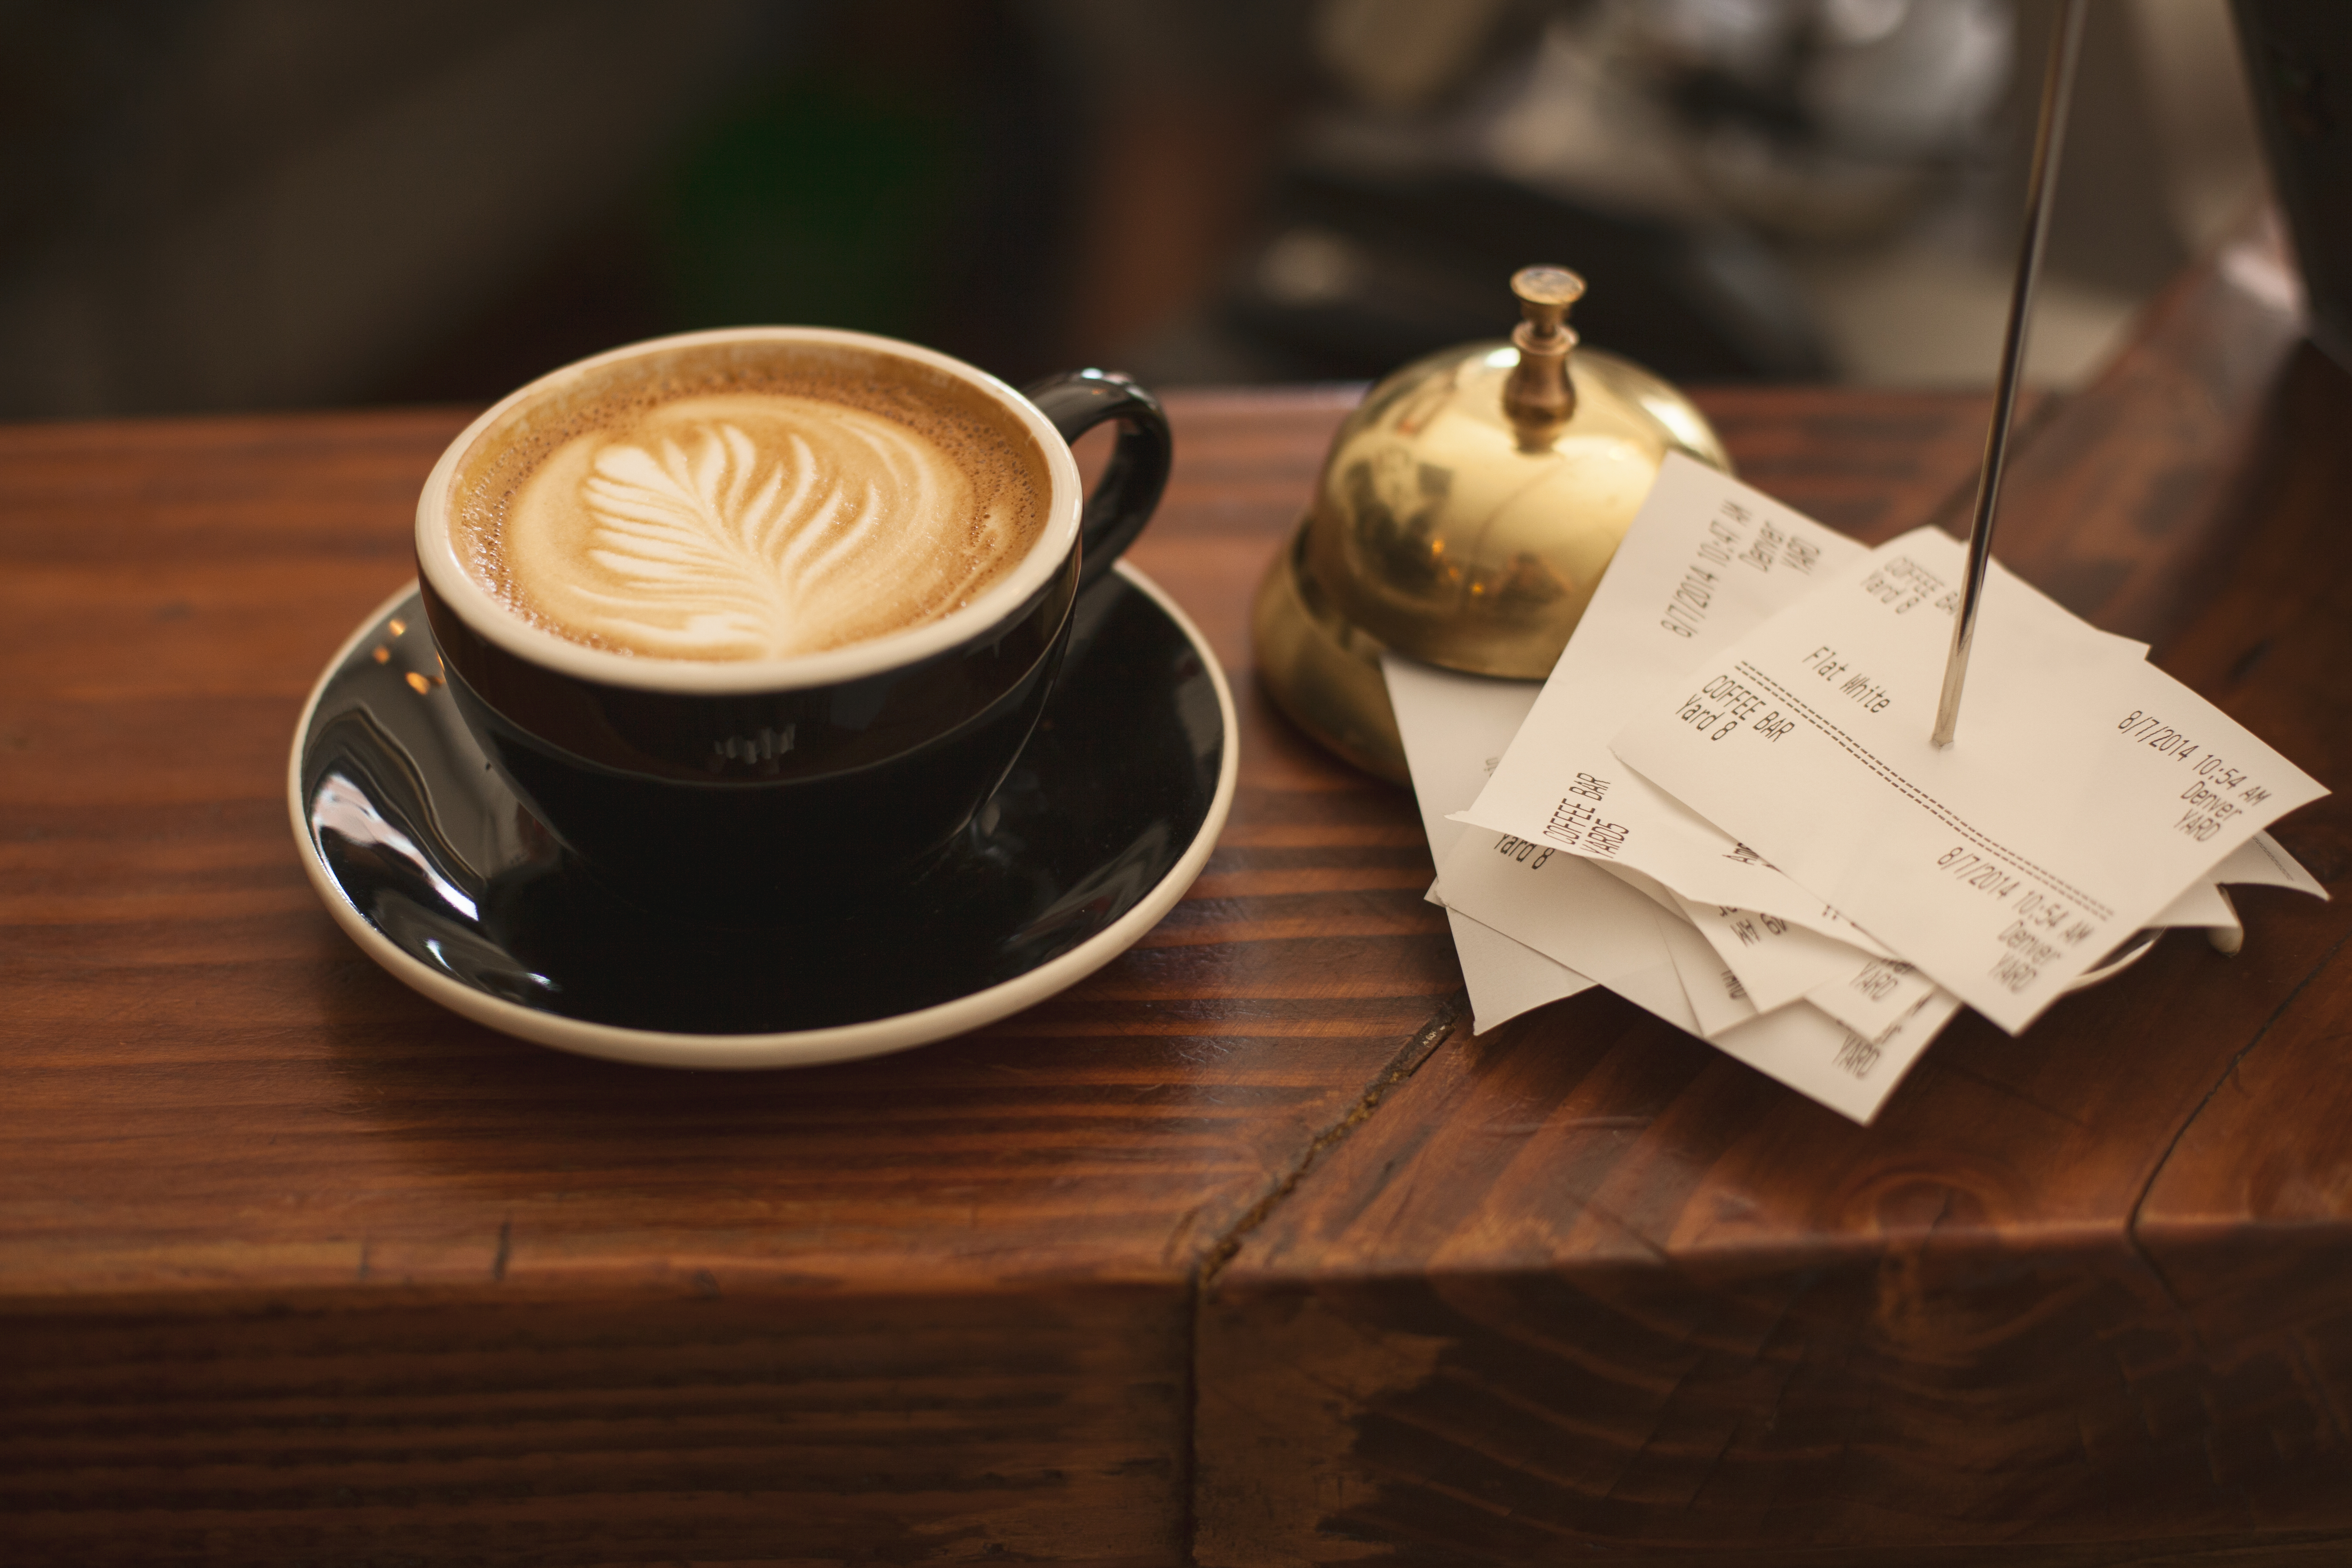
cafe, coffee, wood, foam, cup, counter, bell, cappuccino, pattern, saucer, drink, cream, woodgrain, publicdomain, design, coffeecup, whipped, receipts, topping, blackcup